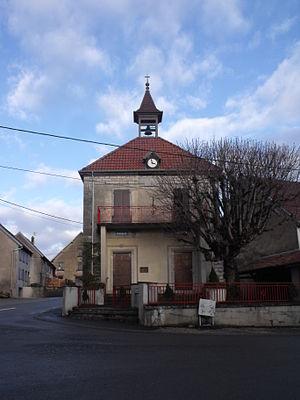
Mairie d'Ecurcey, Doubs, France
Écurcey est une commune française située dans le département du Doubs en région Bourgogne-Franche-Comté.